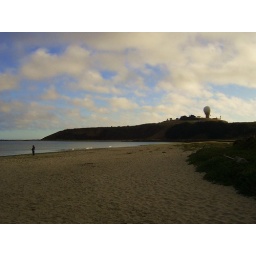
Air Force base on a hill in Pillar Point Harbor California